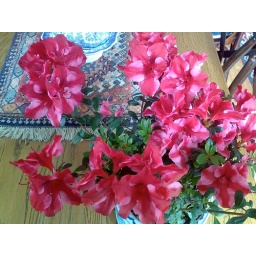
We have a beautiful display in a pot on the dining room table to make the room cheerful on a grey day.